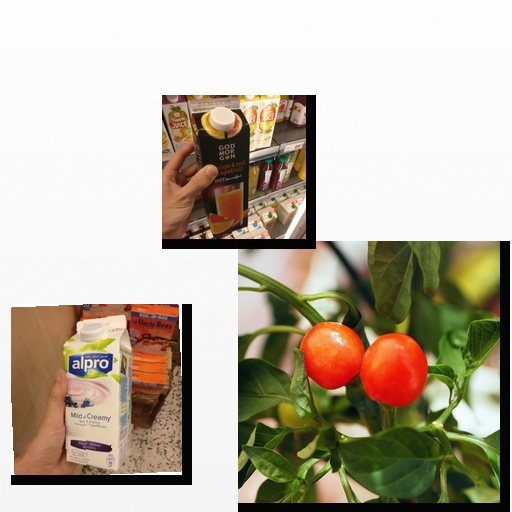
Food items: orange_red_grapefruit_juice, blueberry_soyghurt, chili_pepper